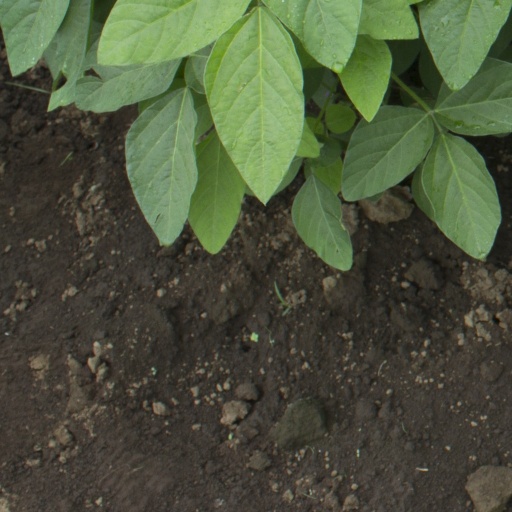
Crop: soybean